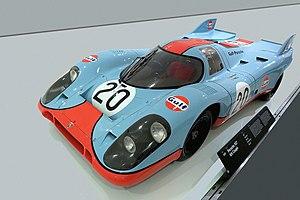
Porsche 917 K pilotée par Jo Siffert et Brian Redman au 24 heures du Mans en 1970
Le Mans est un film américain réalisé par Lee H. Katzin, sorti en 1971.